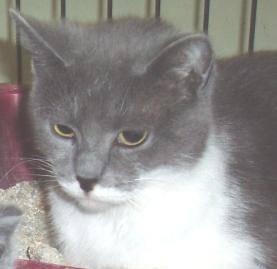
cat